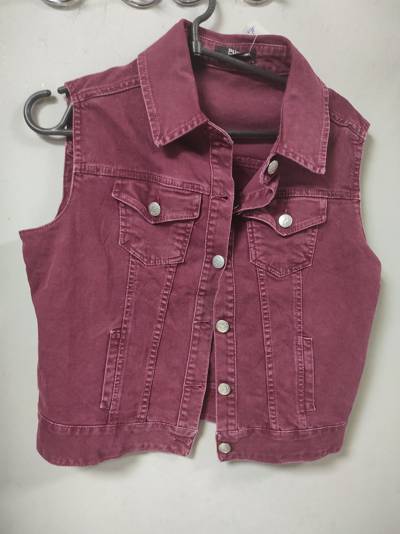
Waste category: clothes